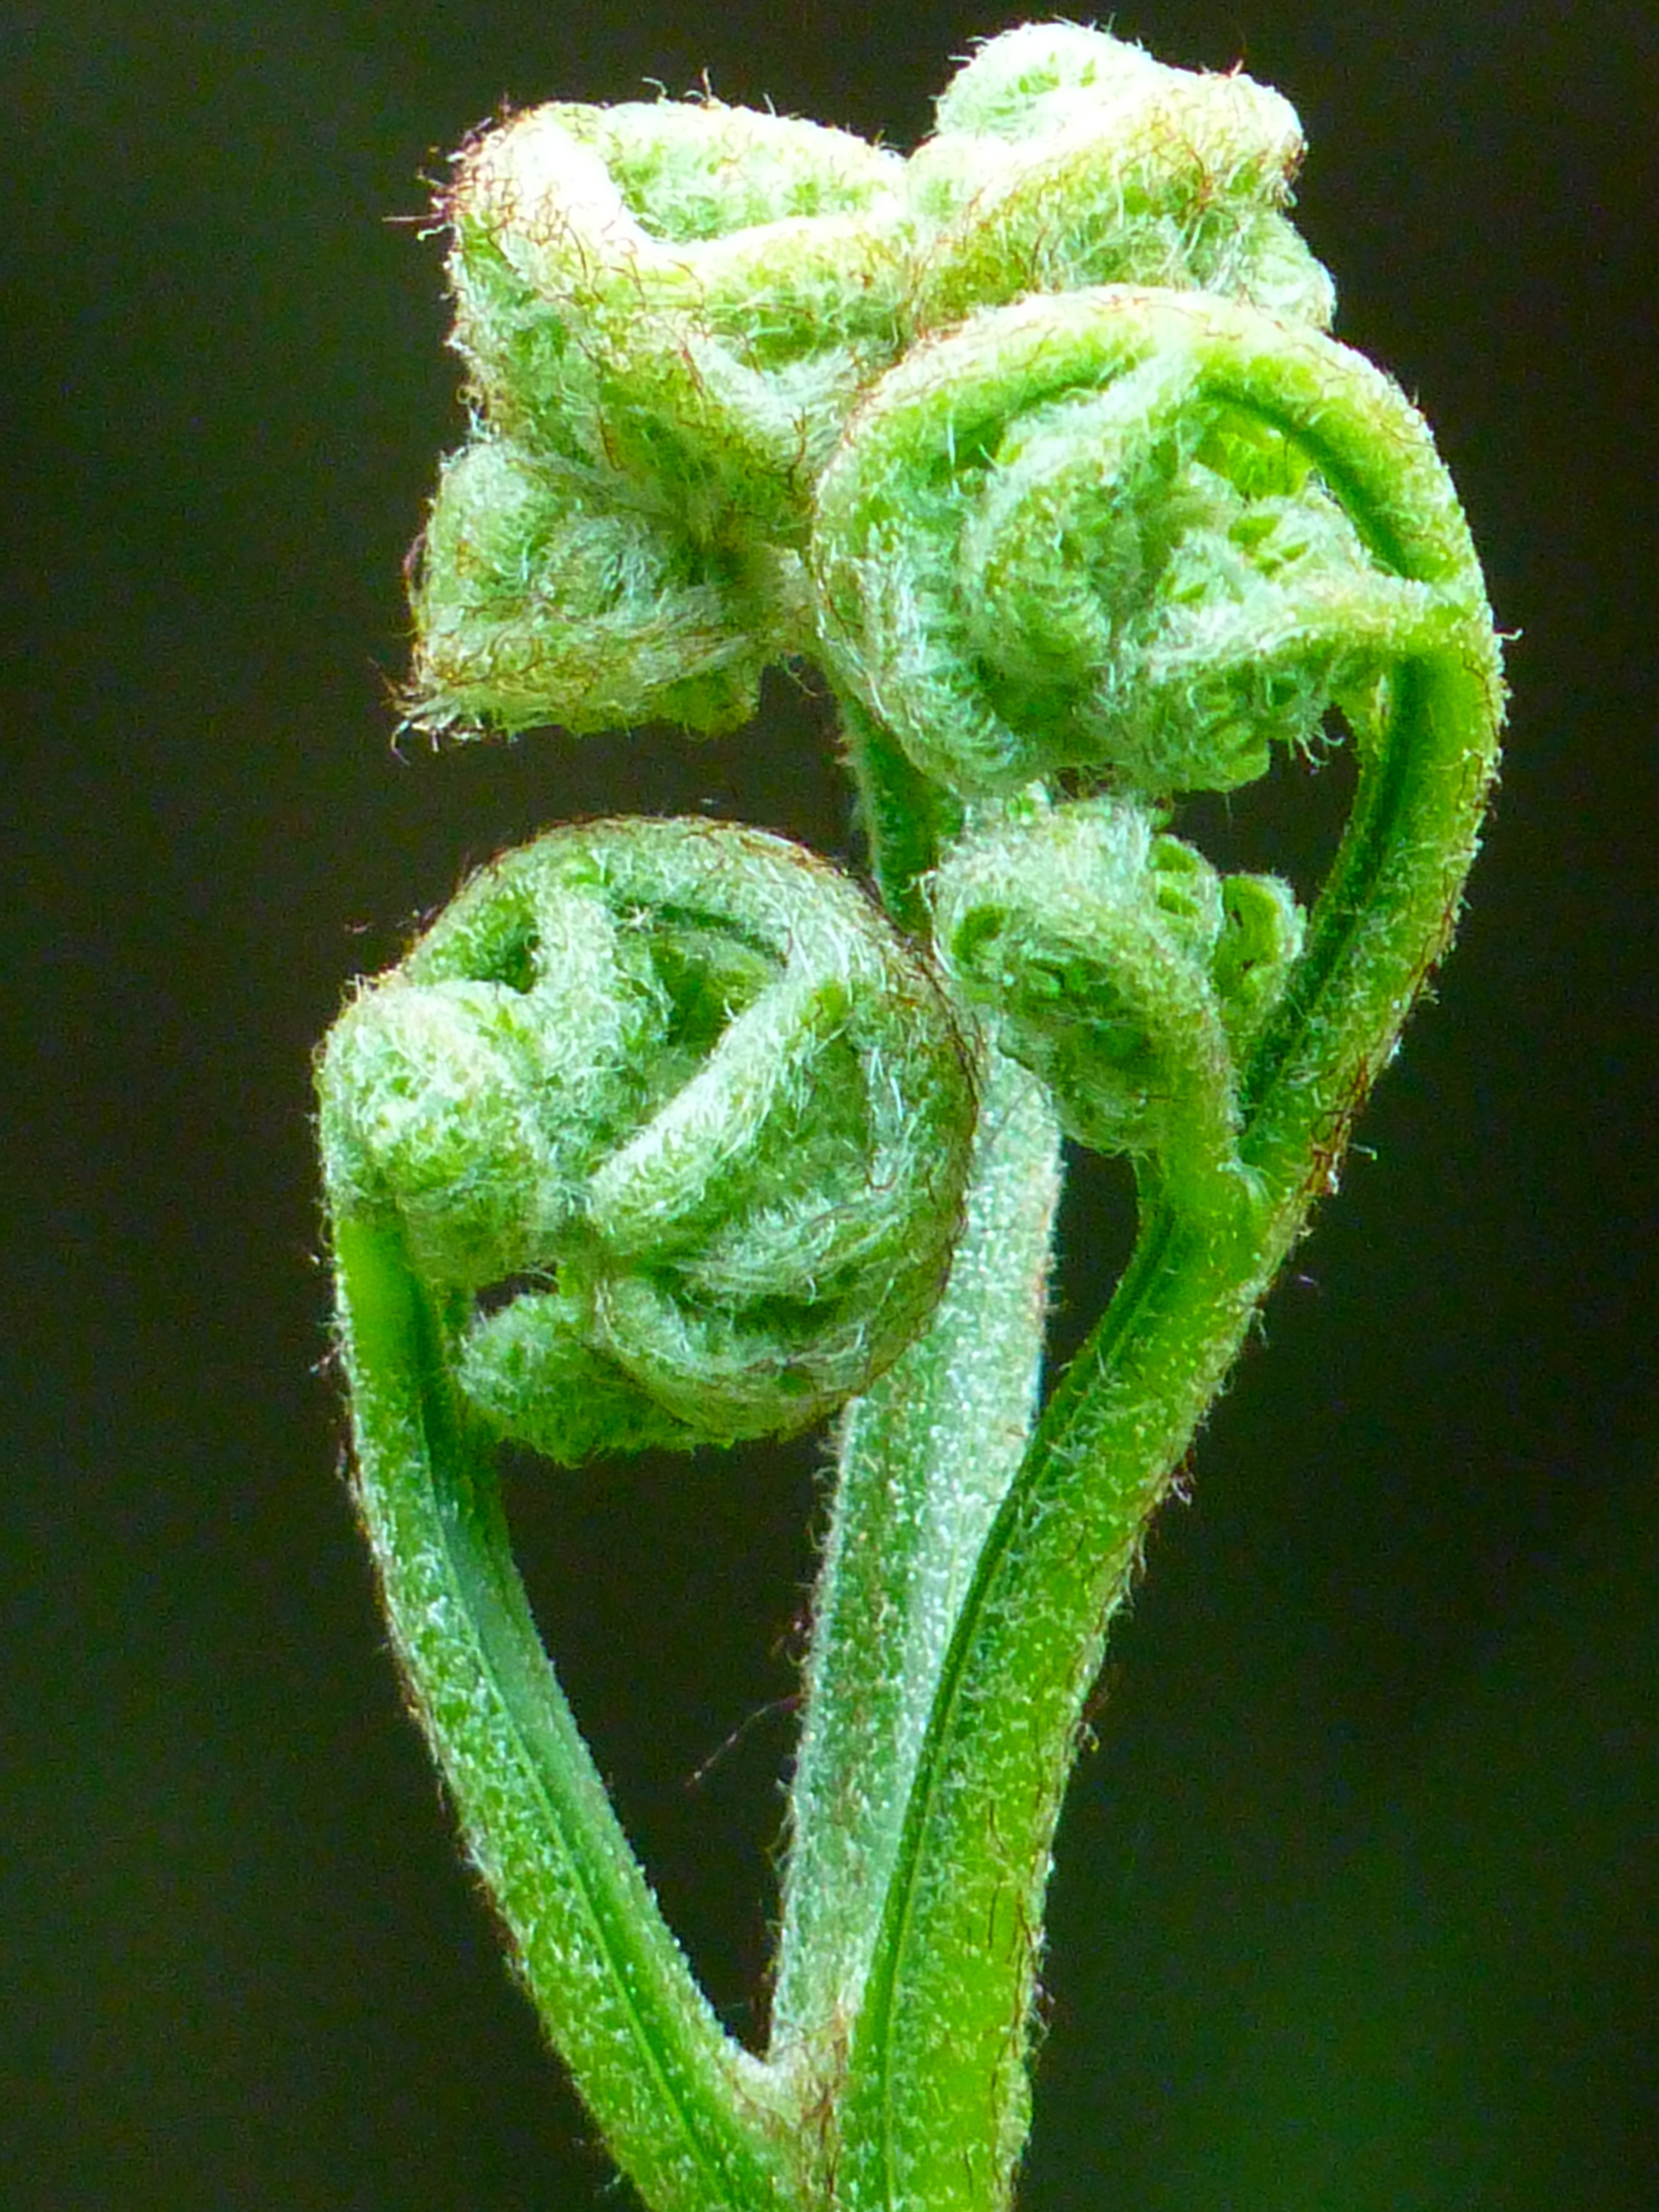
plant, leaf, flower, green, produce, botany, flora, fern, macro photography, flowering plant, roll out, fiddlehead, plant stem, land plant, ferns and horsetails, fiddlehead fern